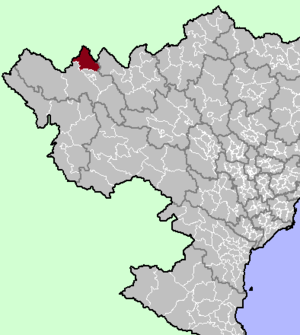
Phong Thổ est un district rural de la province de Lai Châu dans la région du Nord-ouest du Viêt Nam.